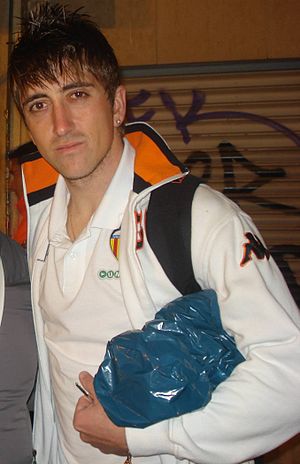
Pablo Hernández
Pablo Hernández Domínguez er en spansk fodboldspiller, der spiller som kantspiller hos Leeds United i England, hvor han har spillet siden 2017. Han har tidligere spillet for Swansea City, som han blev købt til af den dengang nye manager i i klubben Michael Laudrup, Valencia C.F., Getafe CF samt på lejebasis for CD Onda og Cadiz CF.